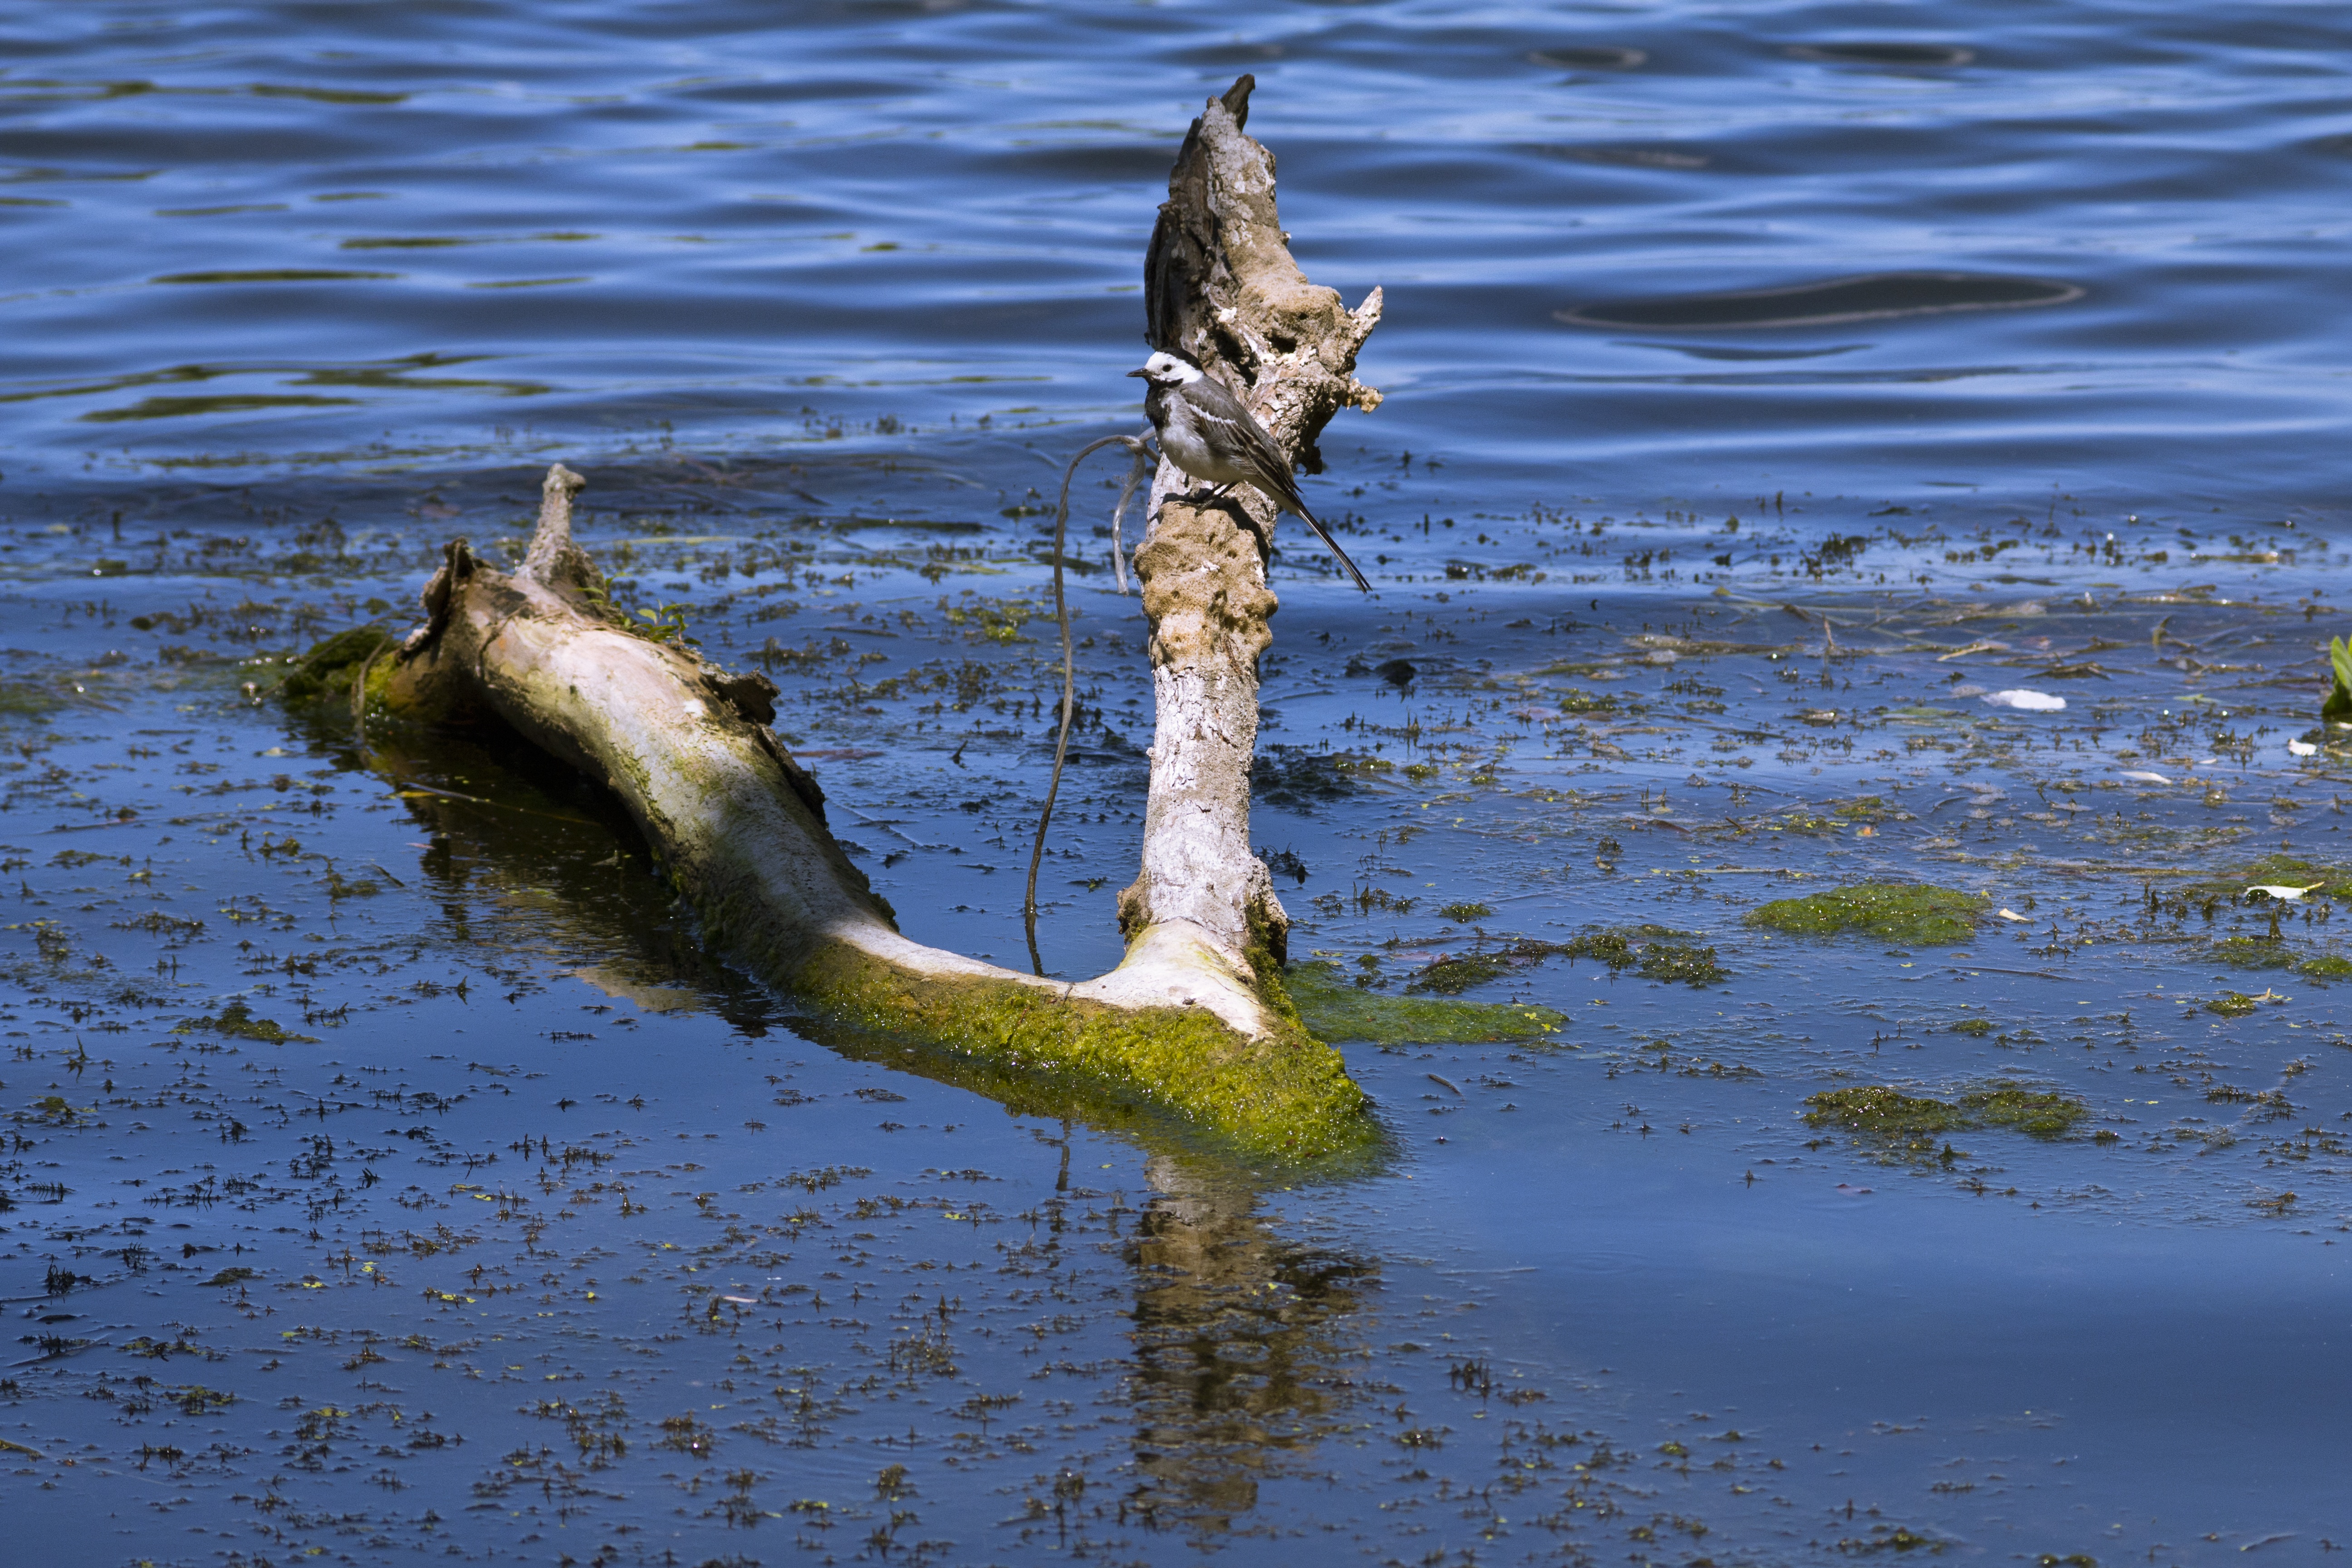
driftwood, sea, tree, water, nature, branch, bird, wave, lake, river, vacation, moss, pond, wildlife, reflection, blue, waves, wetland, vertebrate, water bird, duckweed, snagit